Oswald Mosley

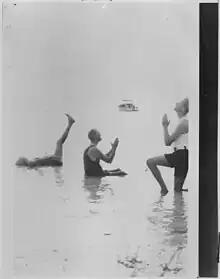
Mosley (right) swimming with Franklin D. Roosevelt (centre) and Maunsell Crosby (left) in Florida, February 1926.

Mosley left college in 1912, briefly staying in Brest, France in summer 1913, where he competed in fencing. After returning to England, he became keen on entering the army, entering the Royal Military College, Sandhurst in January 1914. He considered his period at the military college to be ‘one of the happiest times of [his] entire life”, but was expelled in June for a "riotous act of retaliation" against a fellow student. John Masters made a claim that Mosley was thrown out of a window by other cadets; according to Dorril, he had actually slipped and fallen while recruiting for the retaliation against a group of cadets who had attacked him. He was sent away from the college that weekend.